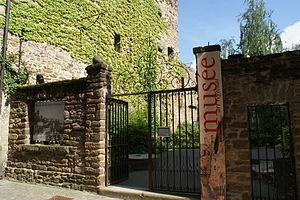
Le Musée de la reine Bérengère, musée d'art régional dans la ville du Mans, au coeur de la cité plantagenêt.
Le Mans est une commune faisant partie des grandes villes du Grand Ouest français, située dans la région des Pays de la Loire et le département de la Sarthe dont elle est la préfecture.